Clarksdale Cubs

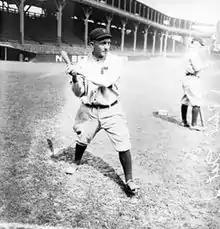
(1914) Hal Irelan, Philadelphia Phillies. Irelan managed the 1923 Clarksdale Cubs in their final season.

Clarance "Big Boy" Kraft played 57 games for Clarksdale in 1913, hitting .328 with 9 home runs before moving to the New Orleans Pelicans, where he hit .366 in 56 games. Kraft also had a 7-7 record in 16 games as a pitcher for Clarksdale. Kraft made his major league debut with the 1914 World Series champion Boston Braves in their 1914 season. Kraft played his final season for the minor league Fort Worth Panthers in 1924, hitting 55 home runs with 196 RBI before retiring following the season. Kraft opened an automobile dealership in Fort Worth following his final season.